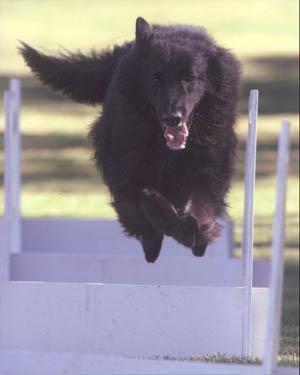
groenendael